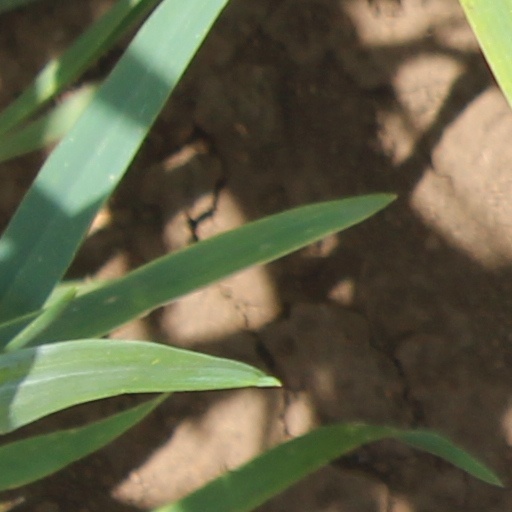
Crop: wheat